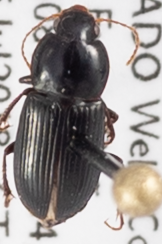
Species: Discoderus parallelus
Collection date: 2018-07-05
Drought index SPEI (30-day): -0.198
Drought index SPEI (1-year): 0.06
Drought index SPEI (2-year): -0.46